NotiCentro

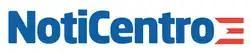
Logo since 2019

NotiCentro (NewsCenter) is the flagship news broadcast of Puerto Rican network WAPA which airs four times a day on weekdays and twice a day on weekends. Its main edition is anchored by Normando Valentín and Katiria Soto while Felipe Gómez anchors the nighttime edition. Weekend anchoring duties belong to Kelvin Meléndez and Alanis Quiñones, while weekday mornings are anchored by Jorge Gelpí Pagán and Mónika Candelaria, and Guillermo José Torres, Jr. anchors the midday edition.